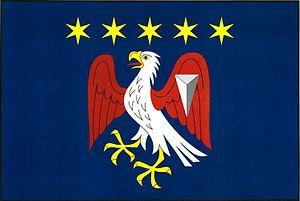
Krahulčí est une commune du district de Jihlava, dans la région de Vysočina, en République tchèque. Sa population s'élevait à 600 habitants en 2019.